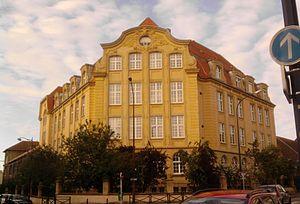
Photographie de l'aile nord-est du collège François-Rabelais, à Metz-Sablon. Style allemand, début du XXe siècle.
Le Sablon est une ancienne commune du département de la Moselle. Par rattachement, elle devient un quartier de Metz le 1ᵉʳ avril 1914. Son territoire est entouré de ponts car le quartier est précisément délimité à l'est par la rivière Seille et à l'ouest par les emprises du chemin de fer. Au nord se trouve la gare de Metz-Ville, et au sud le quartier de Magny. Ses habitants sont nommés les Sablonnais.